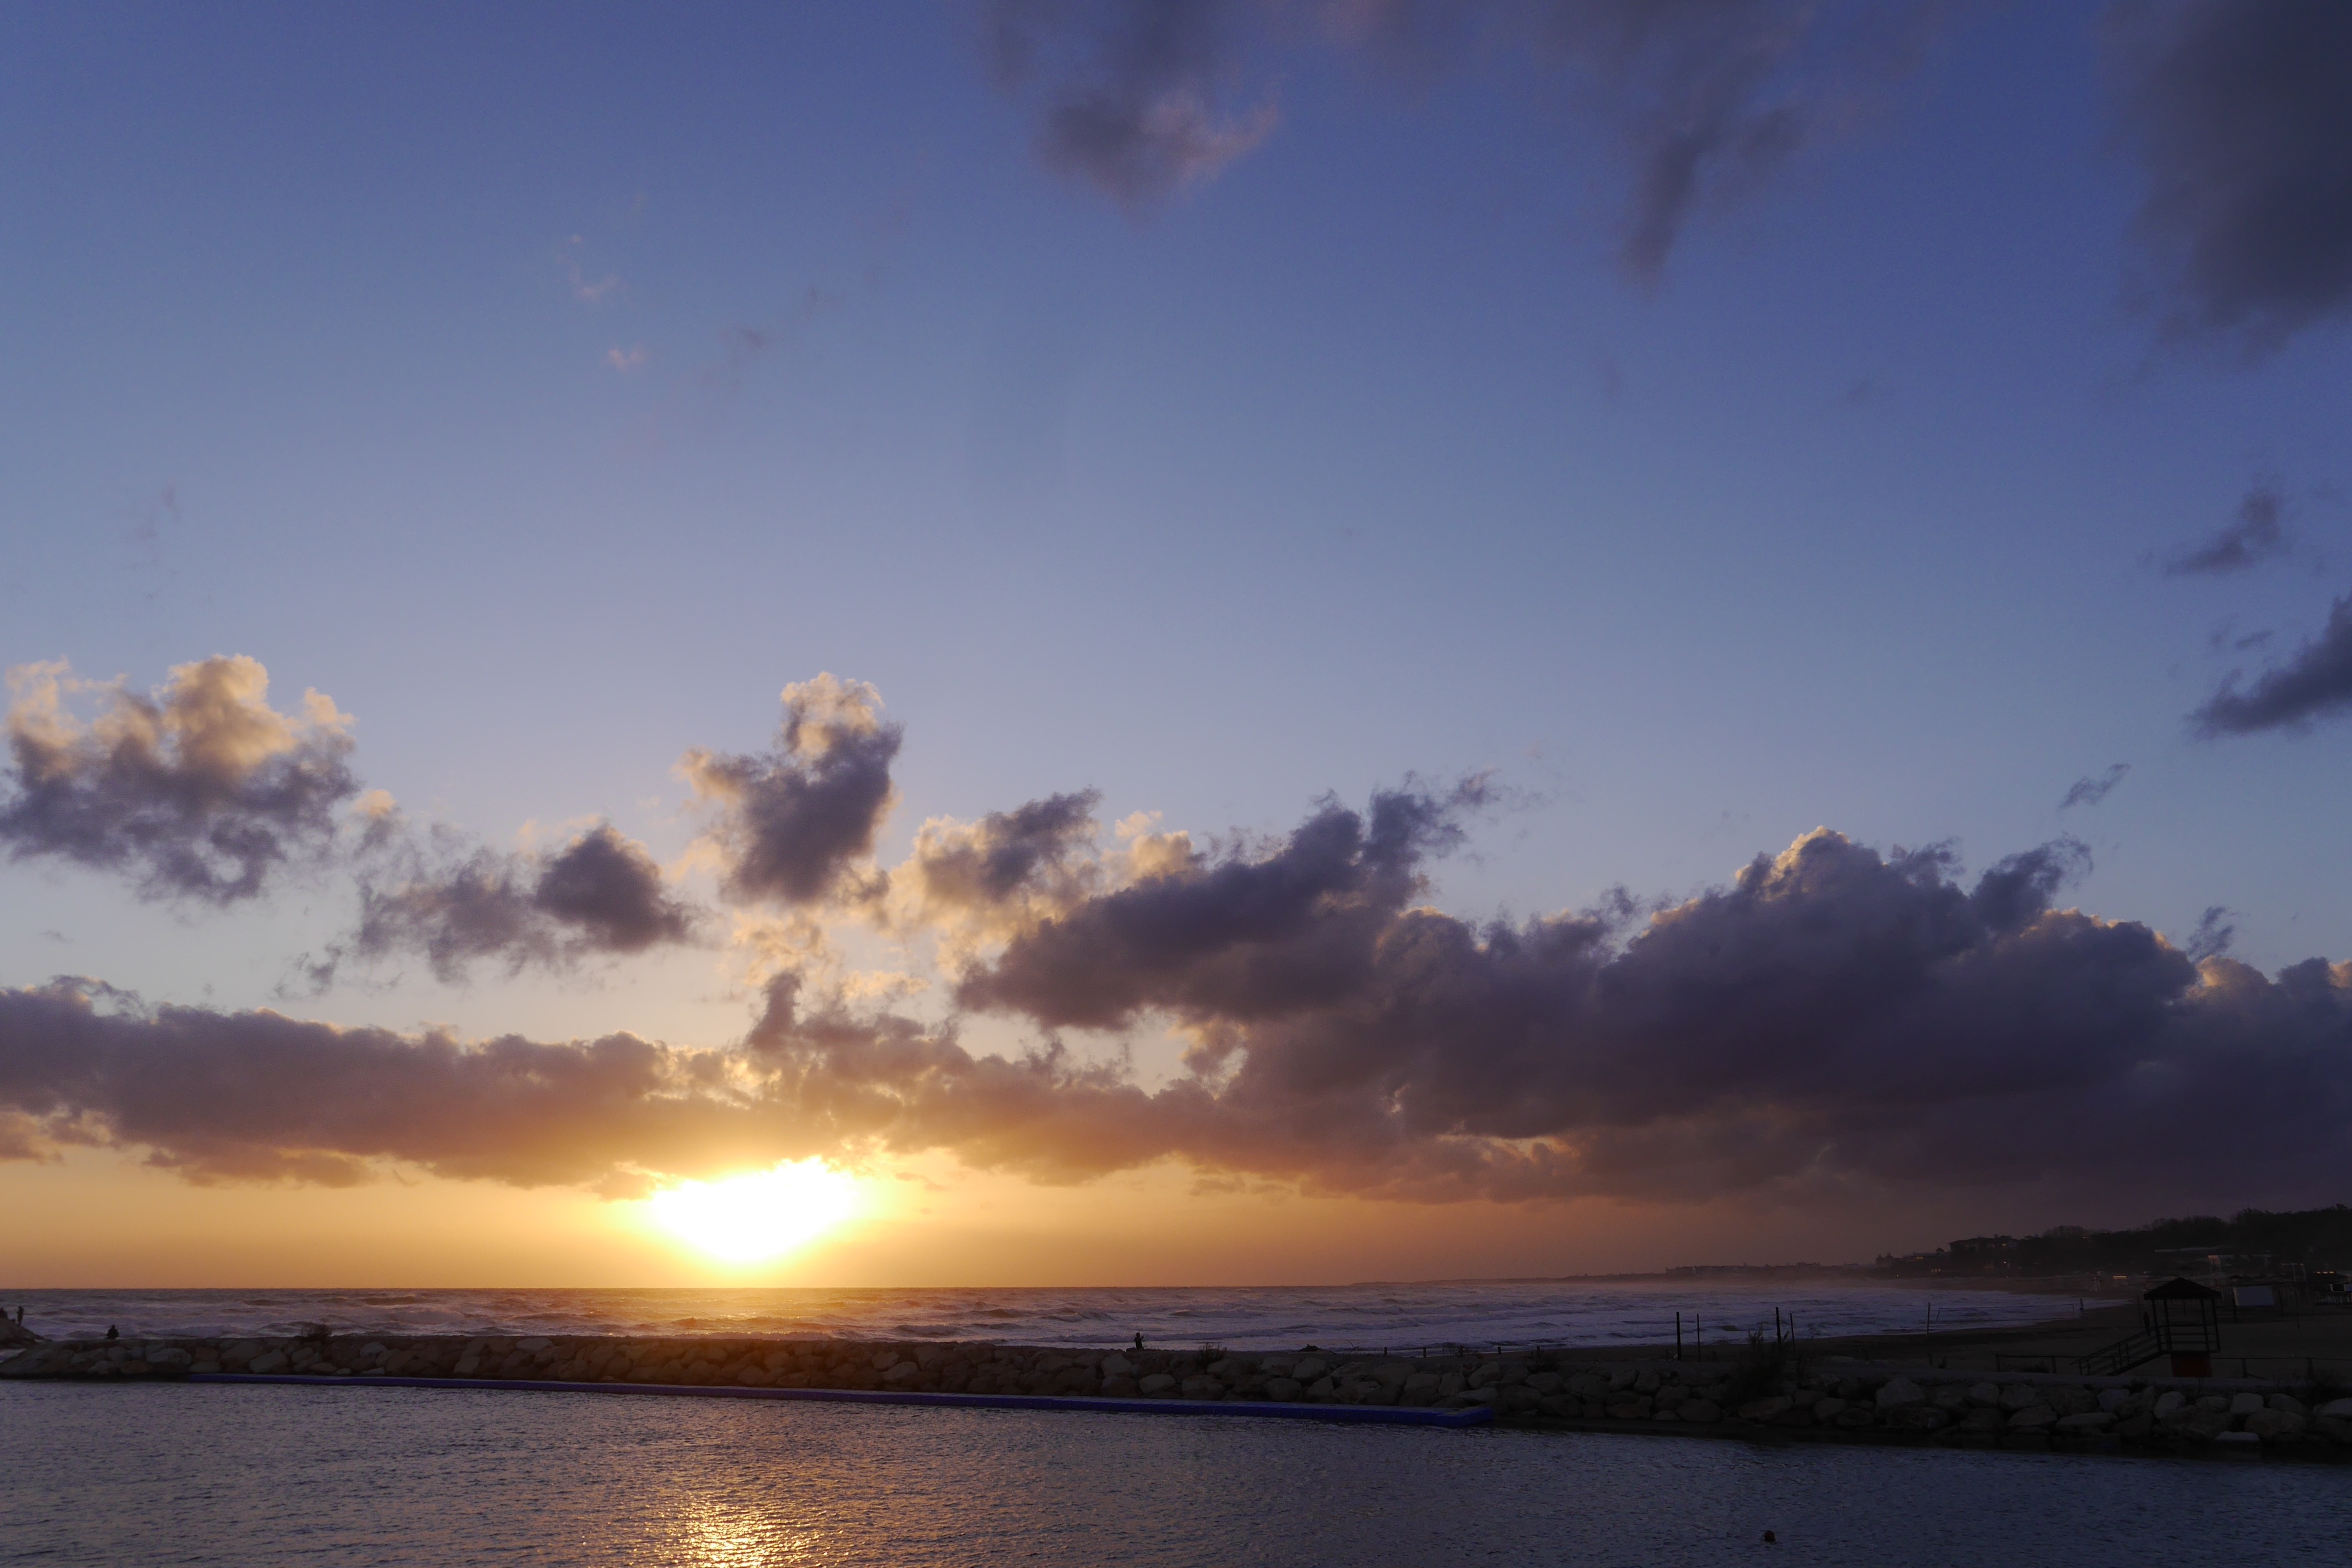
beach, sea, coast, ocean, horizon, cloud, sky, sun, sunrise, sunset, sunlight, morning, dawn, atmosphere, dusk, evening, reflection, afterglow